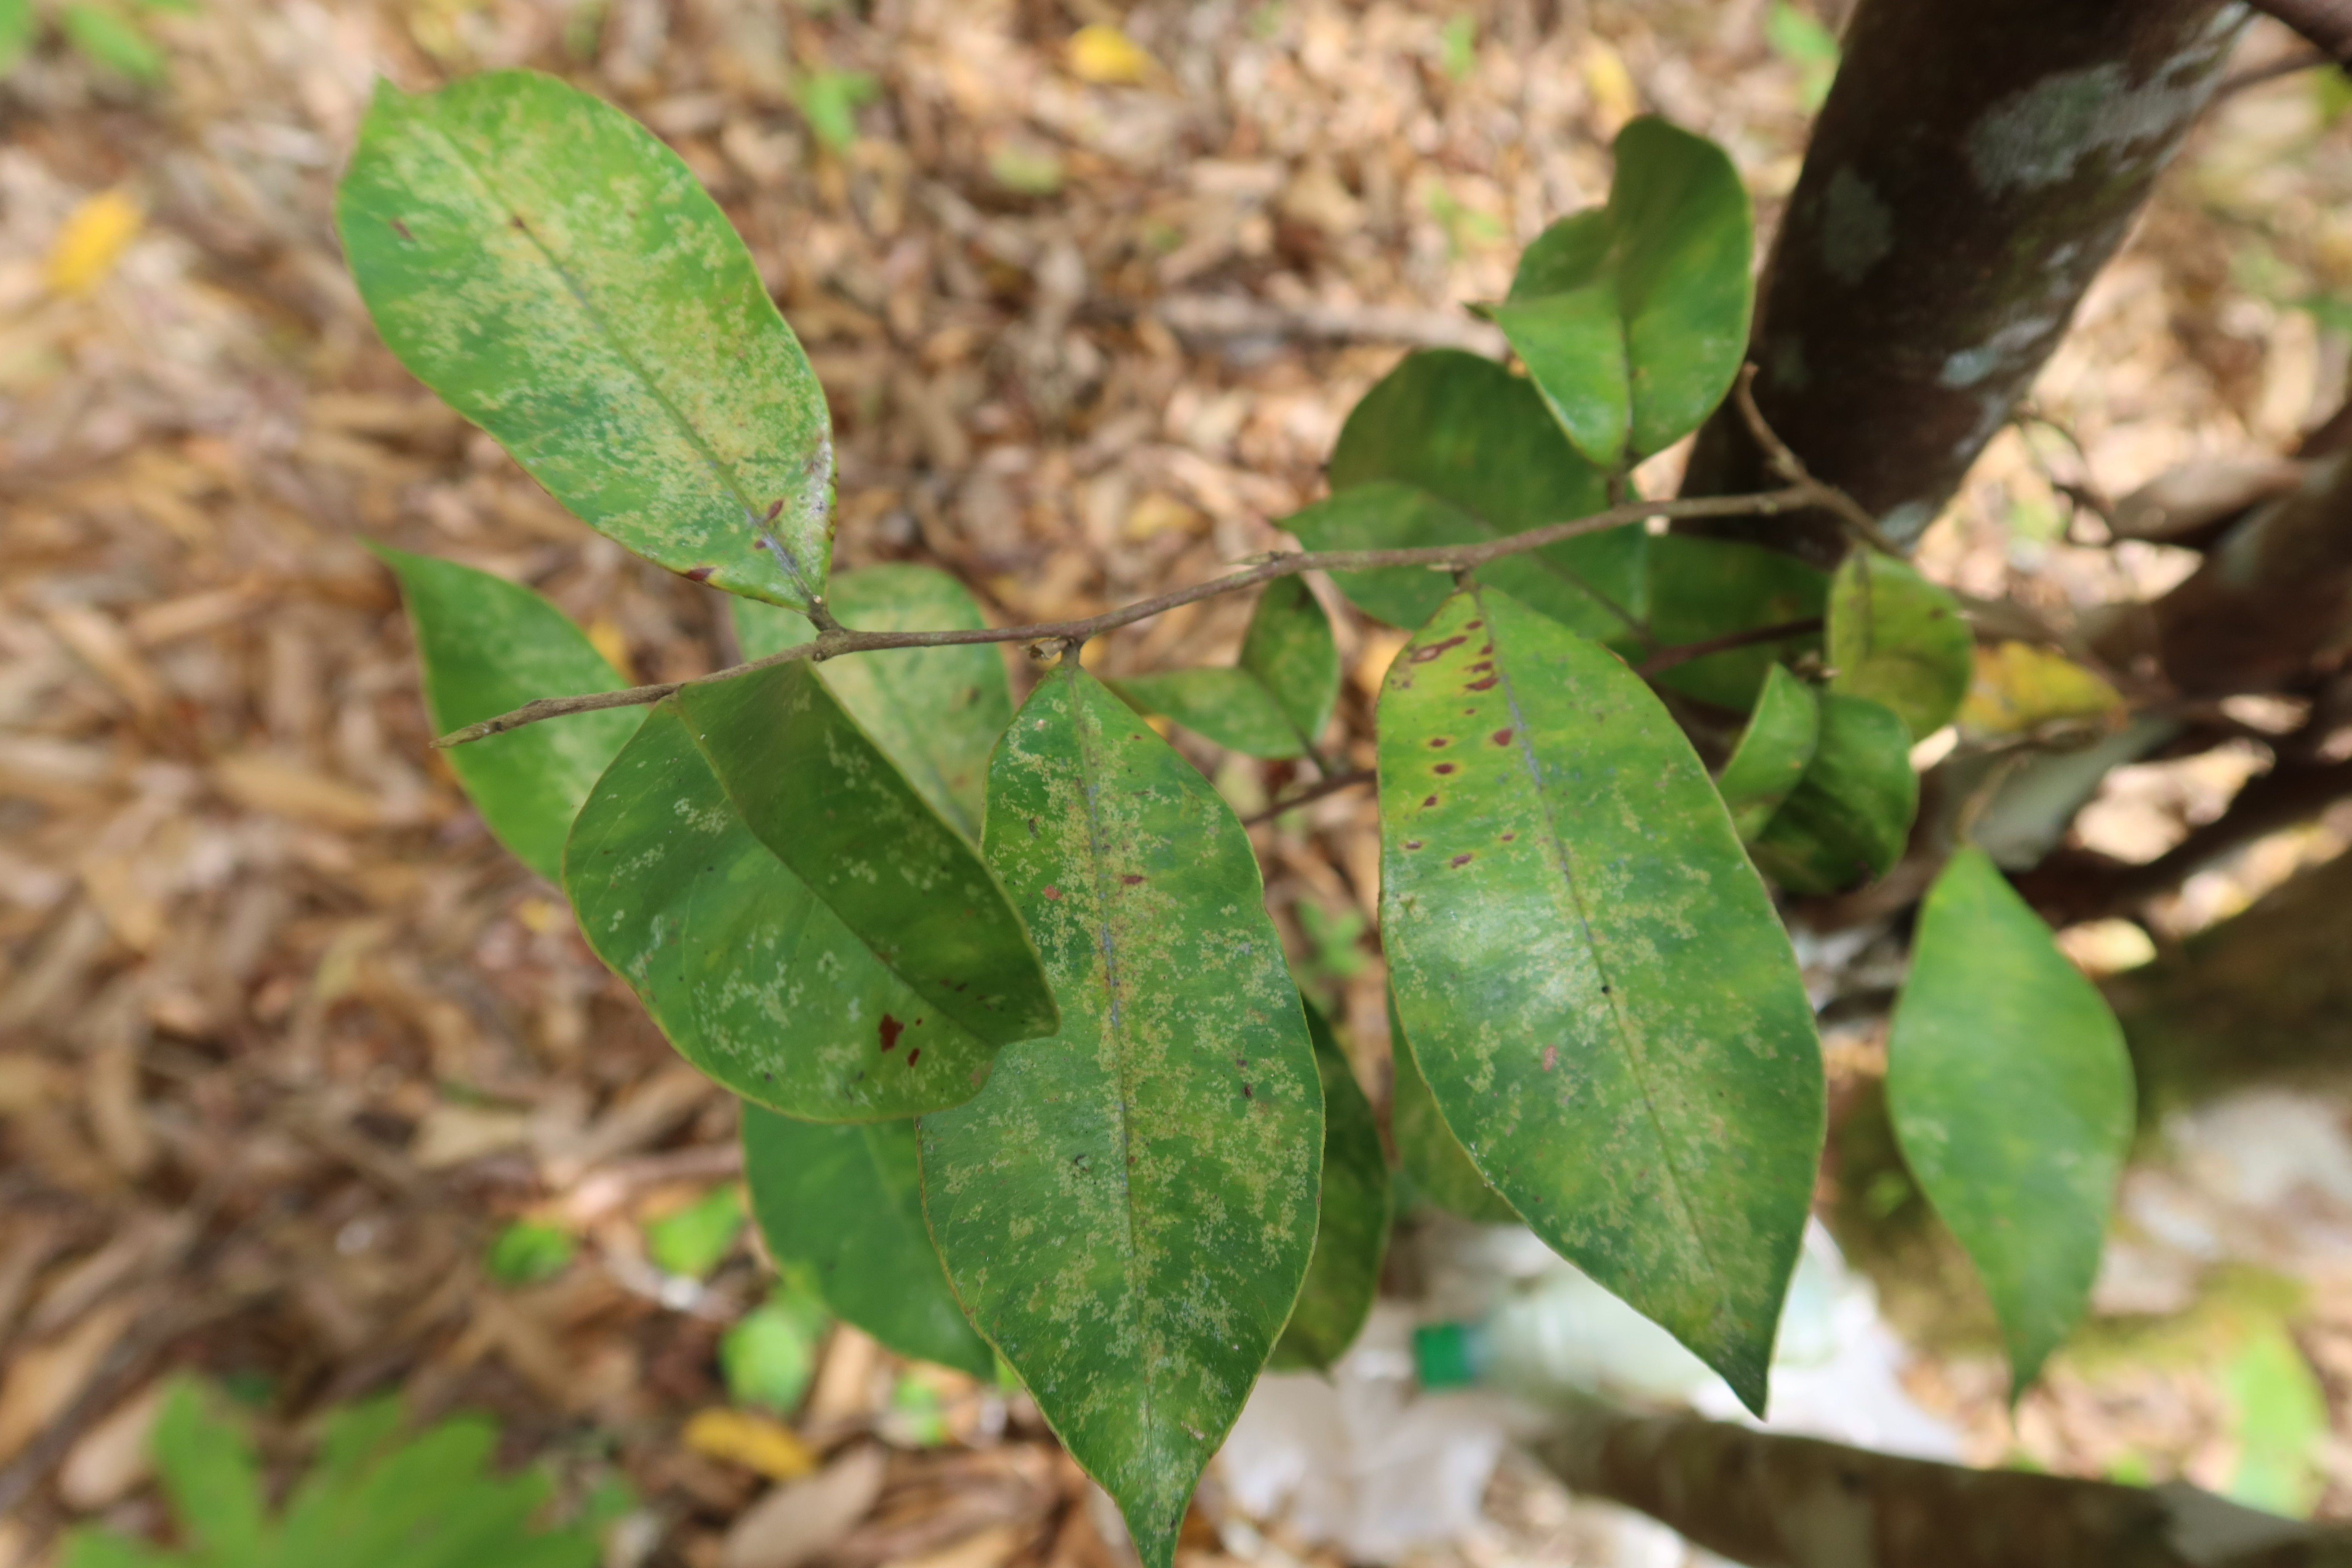
Label: Mealy bugs